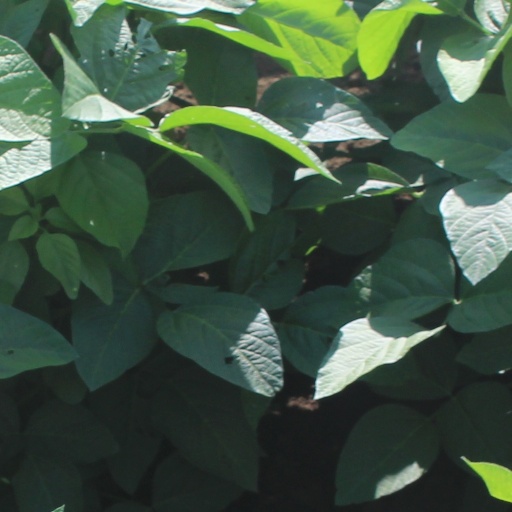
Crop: soybean